Mary Blatchley Briggs

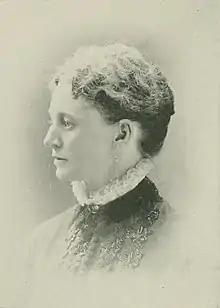
"A Woman of the Century"

Mary Blatchley Briggs (Blatchley; January 1, 1846 – November 17, 1910) was an American writer and women's organizer of the long nineteenth century. She served for eleven years as assistant secretary, superintendent, and reporter for the press, and manager of county, state and inter-state fairs. In addition to publishing a volume of poems, she served as secretary of the Western Art Association of Omaha, Nebraska, retiring on January 1, 1891. Briggs was active in organizing woman's work, and also a writer of descriptive matter of the expositions and like areas in which she was interested. Her best known exposition work was for the world's fair at Chicago, where she was one of the two Nebraskans on the Board of Lady Managers of the World's Columbian Exposition and did much toward organizing the Nebraska women for their work for the state and children's building. She managed getting up the representation for her state at New Orleans.